Question: Please indicate a possible affordance area of the apple that can be used for eating
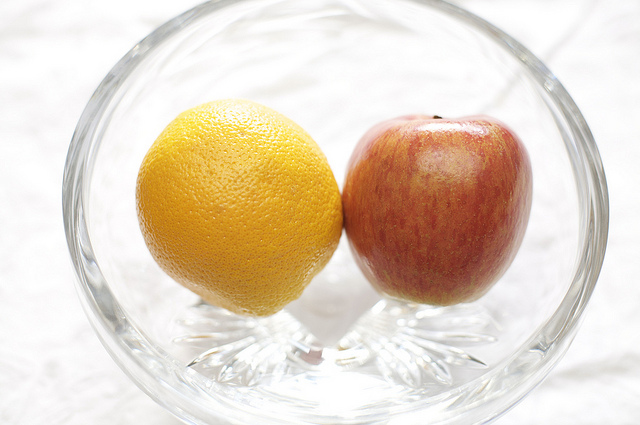
Answer: [345.5, 118, 527.5, 297]